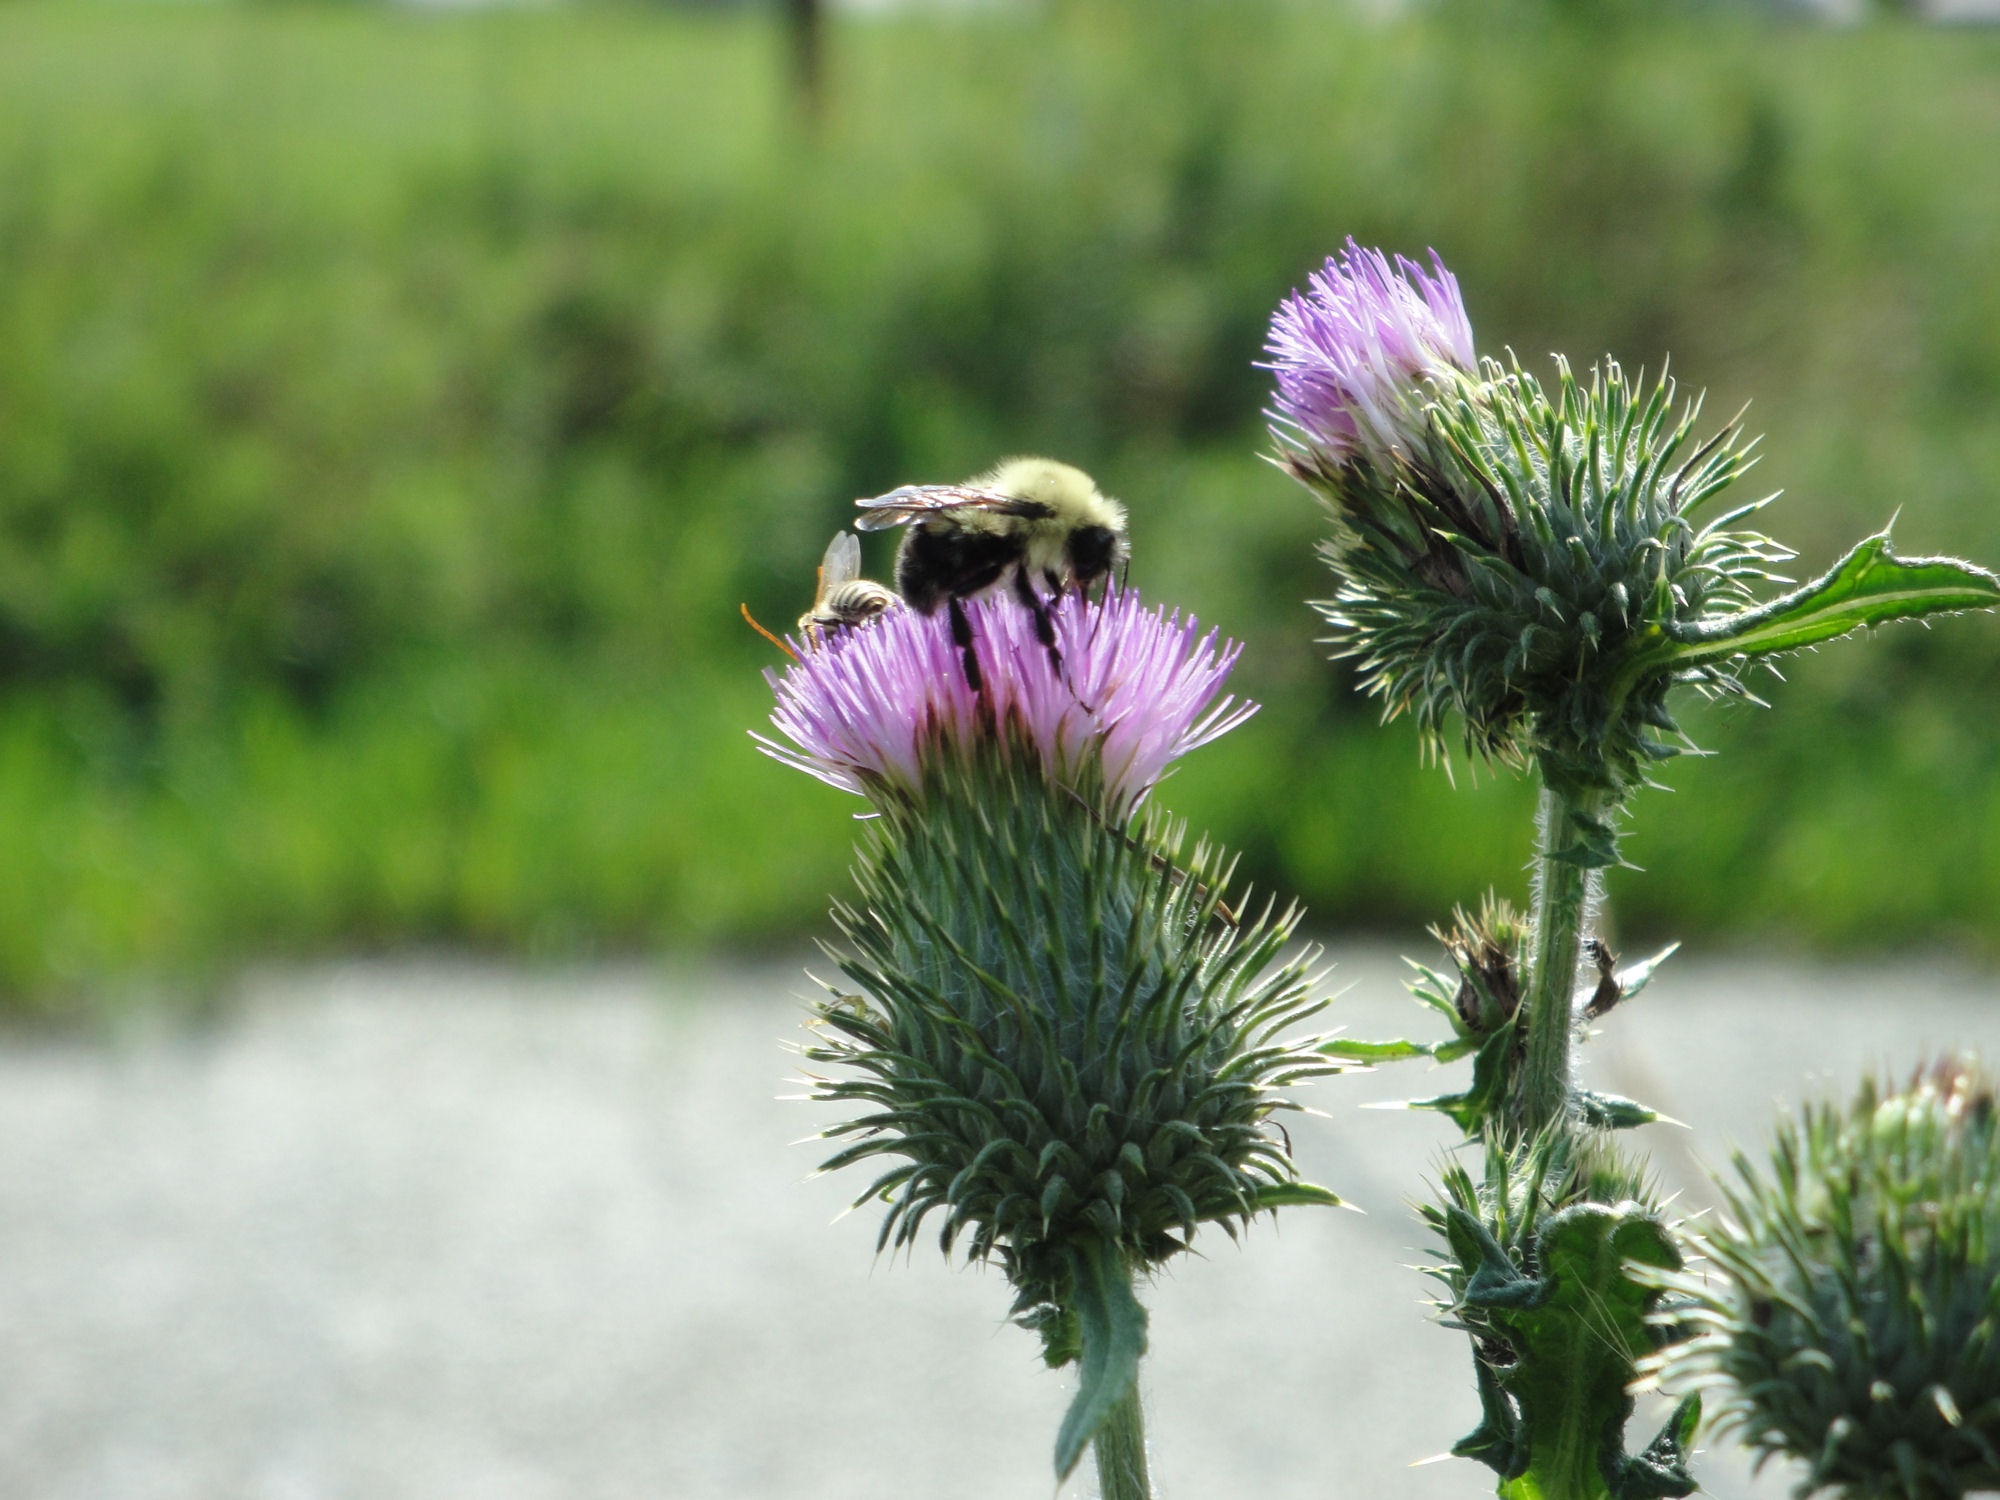
nature, plant, meadow, prairie, flower, purple, summer, pollen, insect, bug, botany, flora, fauna, wildflower, bee, thistle, bumble, flowering plant, daisy family, silybum, land plant, artichoke thistle